Phillimore Report

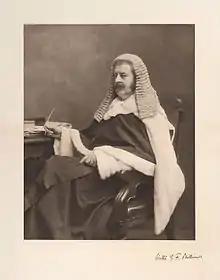
Lord Phillimore

The Phillimore Report was produced by the Phillimore Committee that enquired into proposals for a League of Nations. It was chaired by Lord Phillimore and included Albert Pollard, John Holland Rose, Julian Corbett, Eyre Crowe, William Tyrrell, and Cecil Hurst.